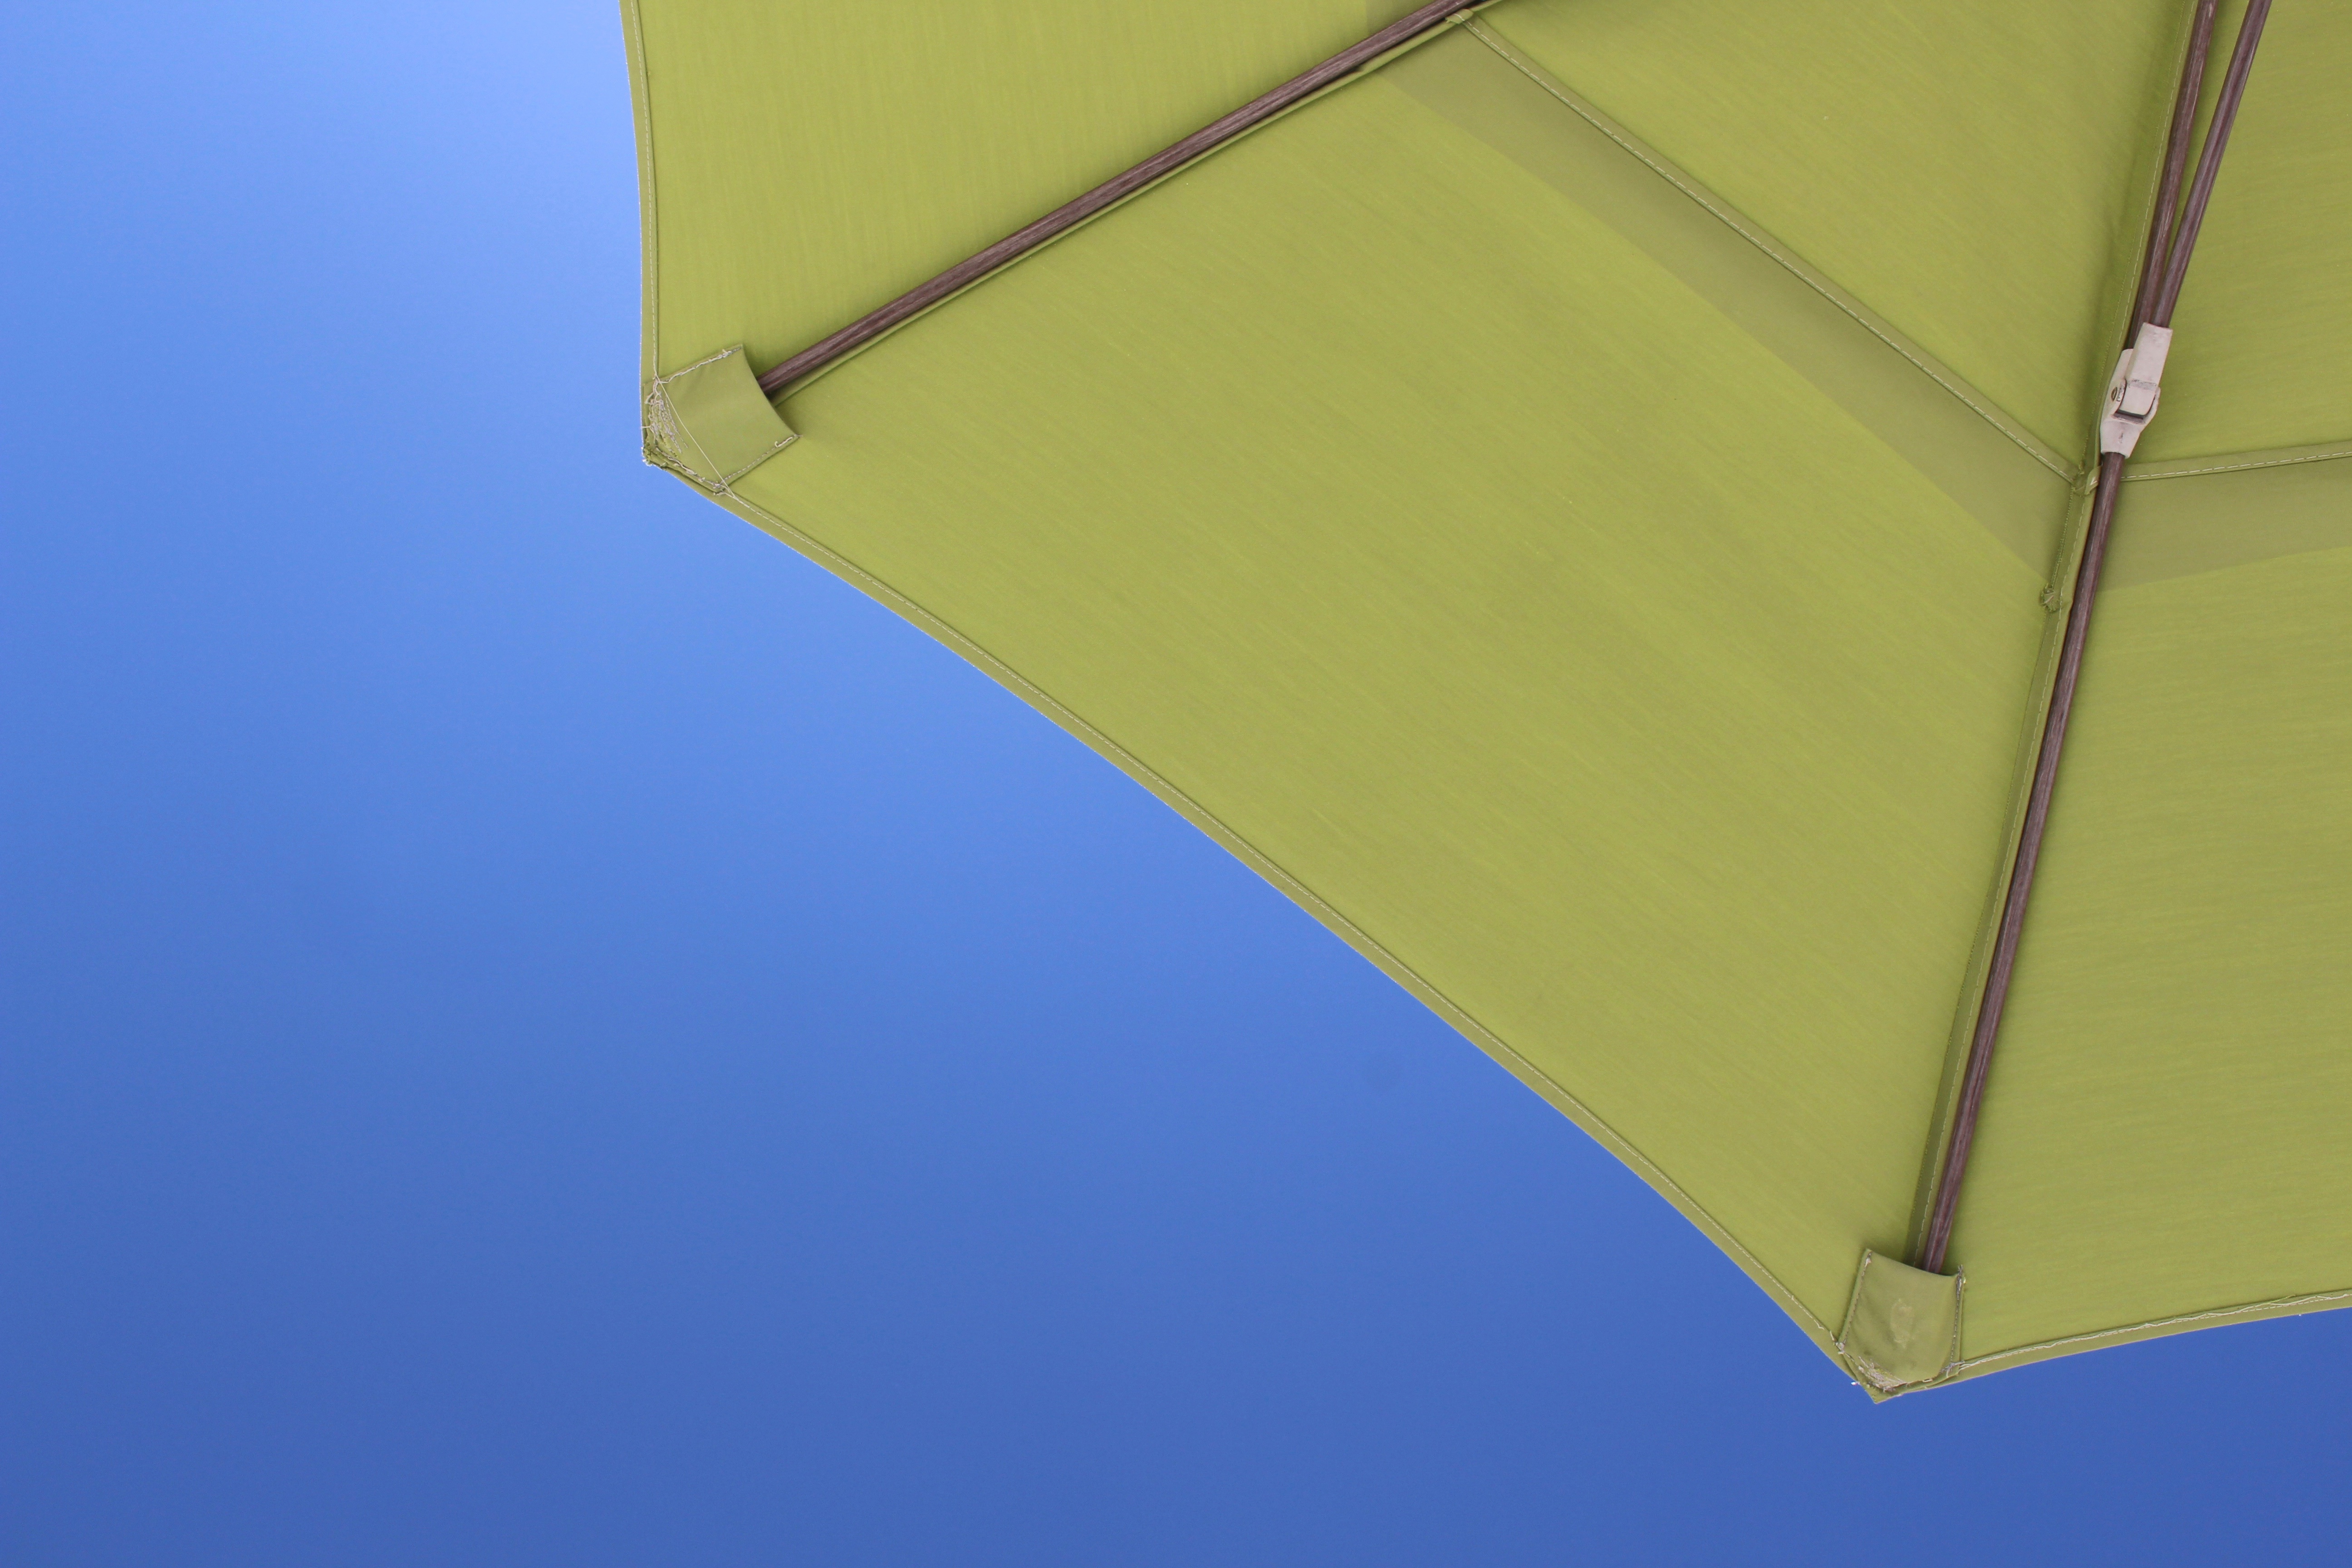
wing, line, green, umbrella, yellow, tent, product, net, fashion accessory